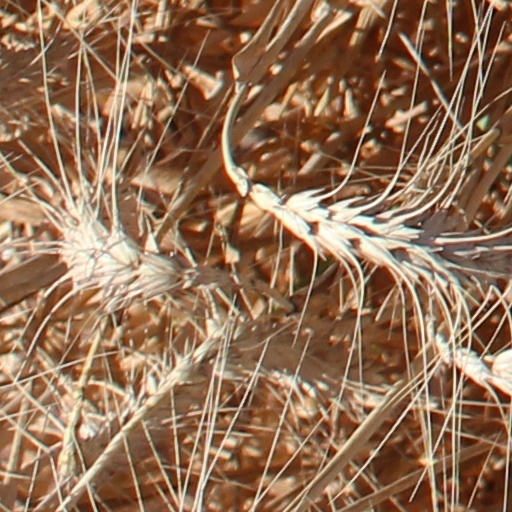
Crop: wheat